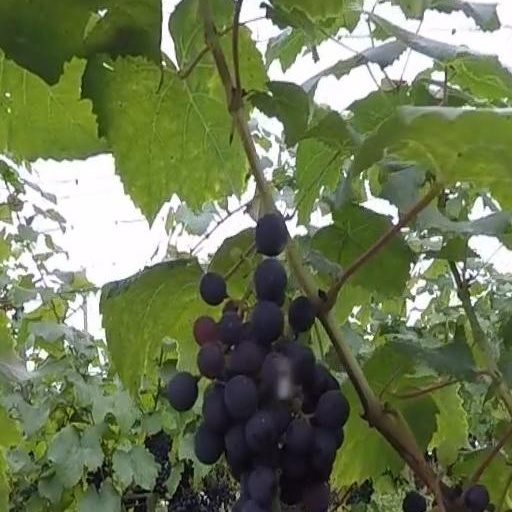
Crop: grape